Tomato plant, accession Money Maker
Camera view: tilt-top (135 deg); turntable rotation: 0 degrees
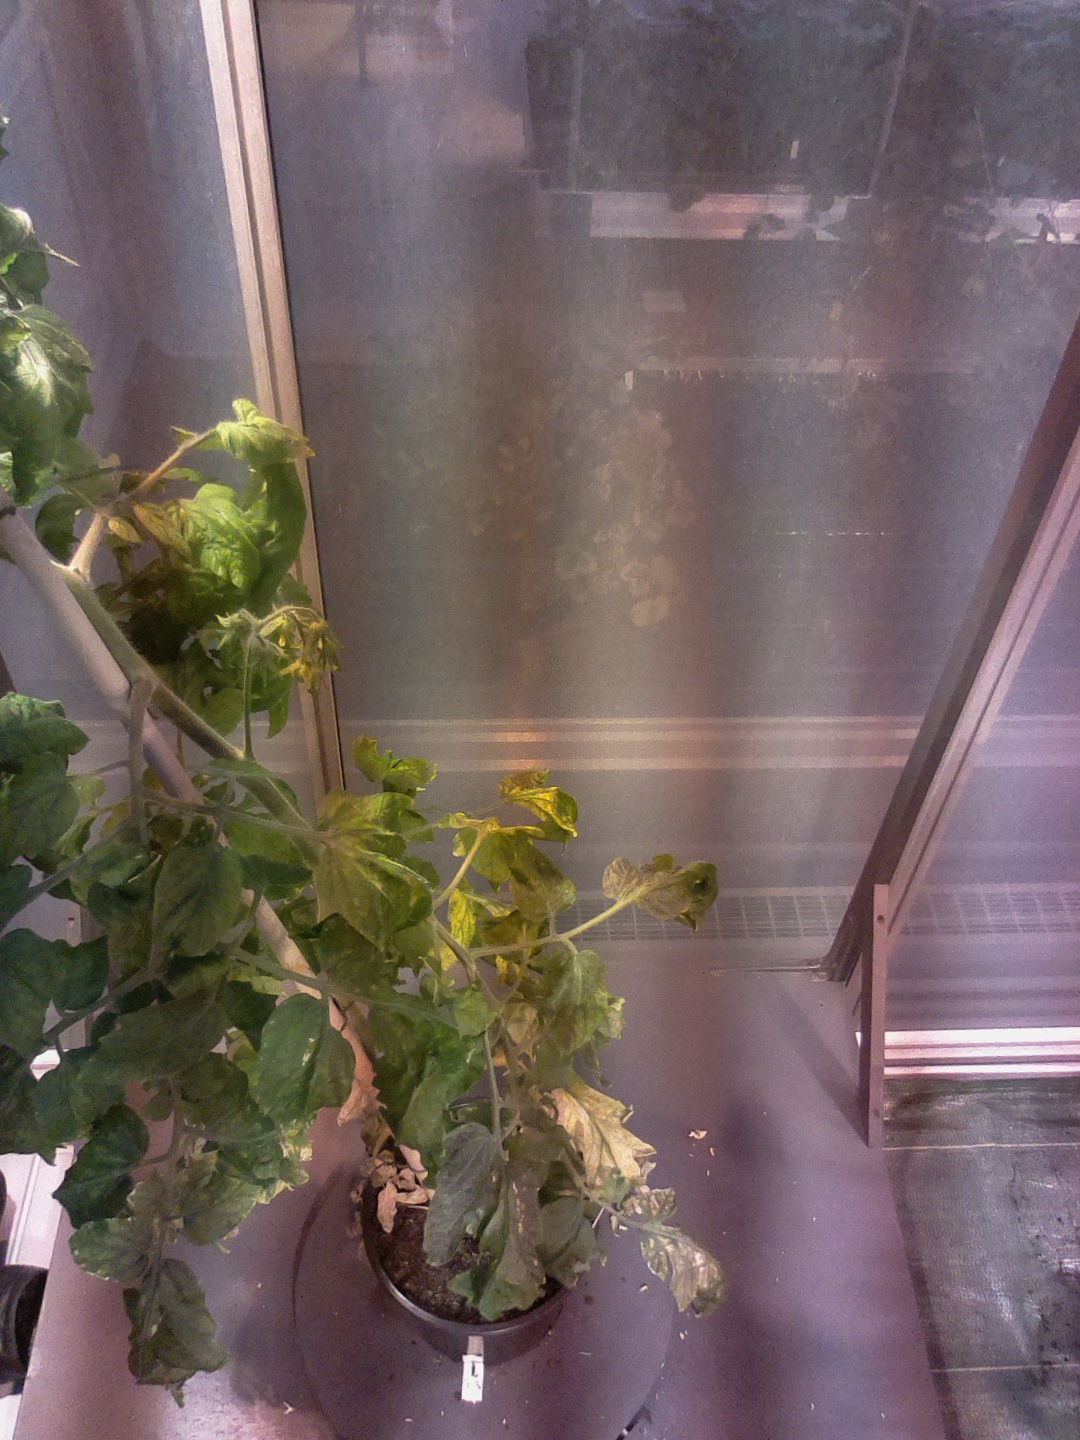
BBCH growth stage 71: 10%-20% of final fruit size